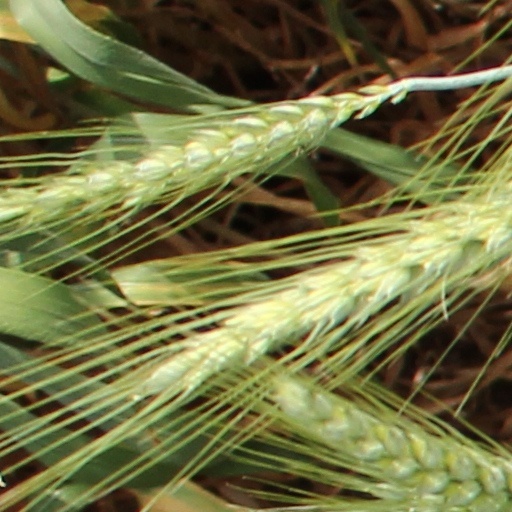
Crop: wheat